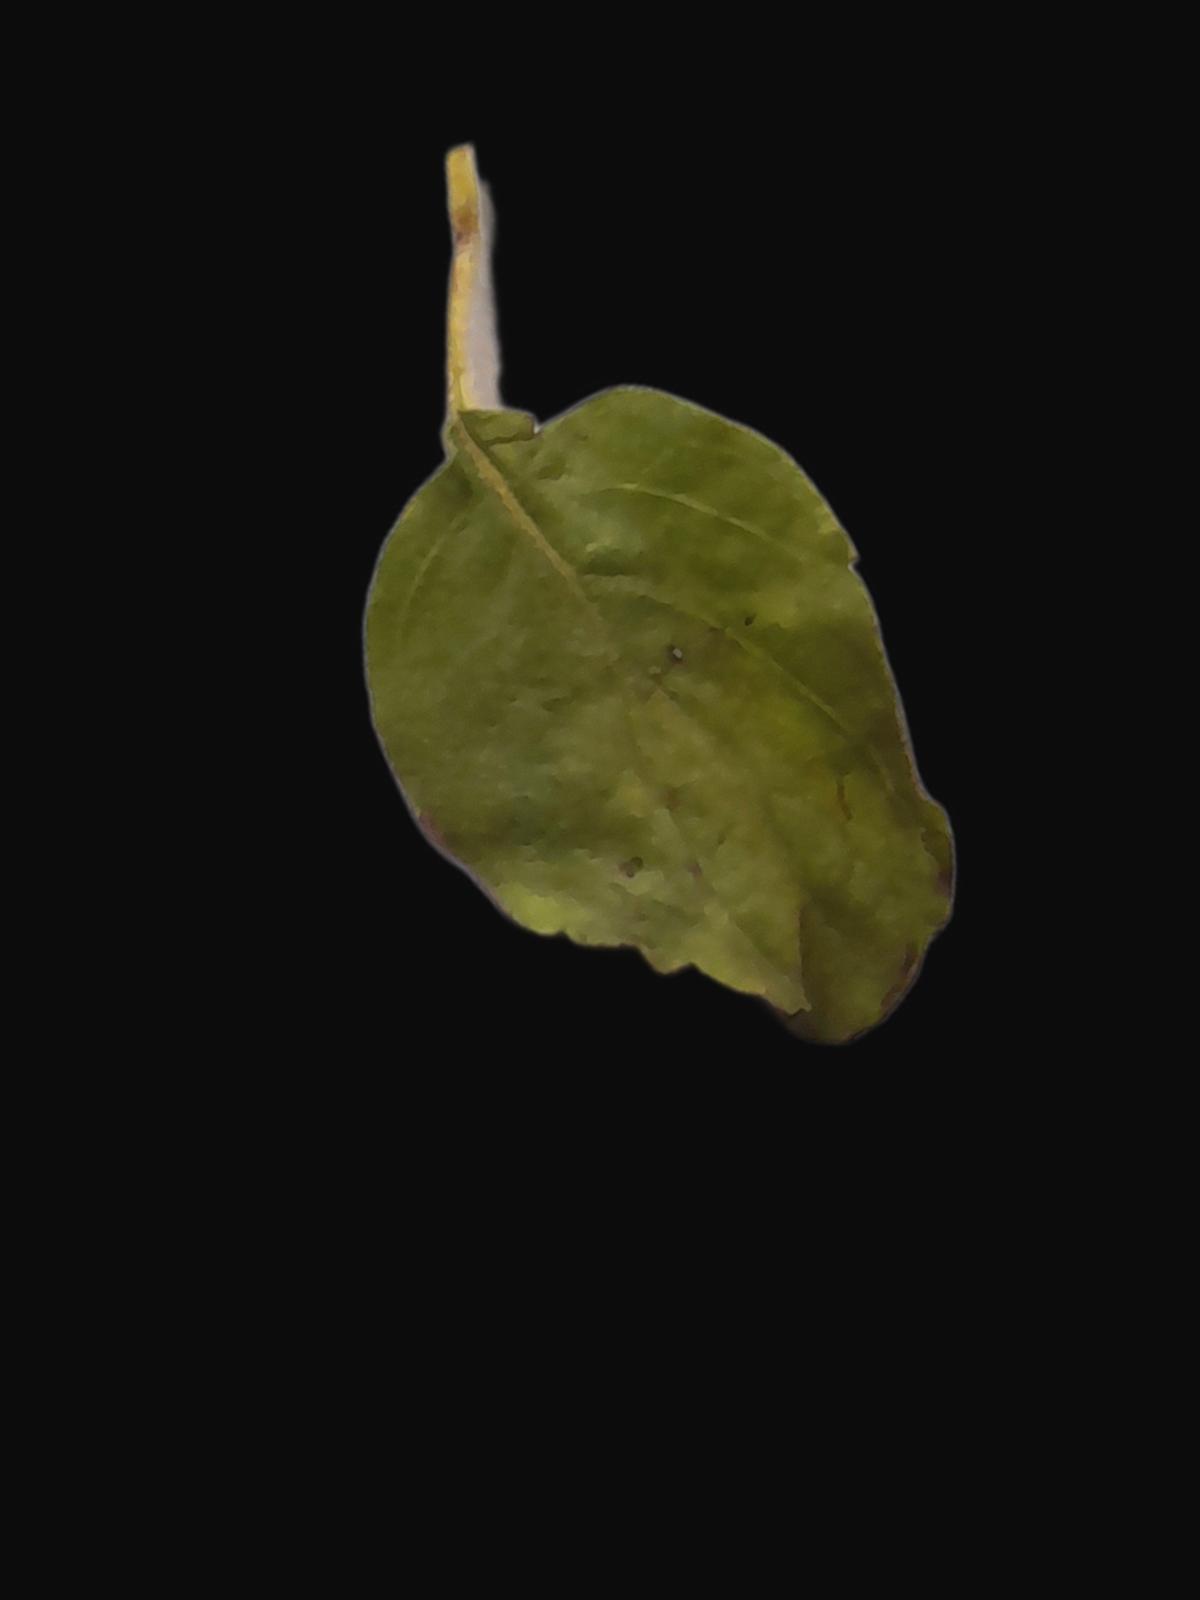
Plant: Tulsi